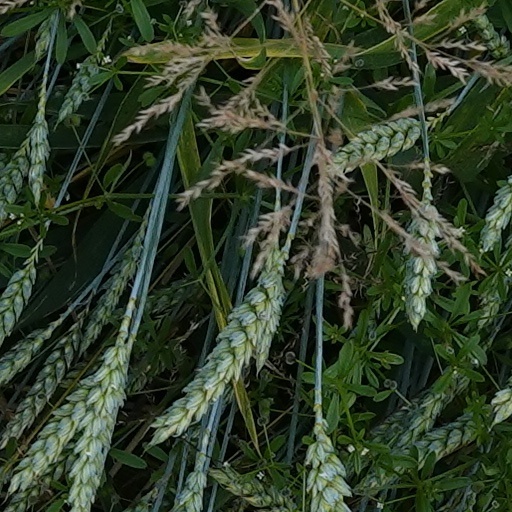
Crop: wheat